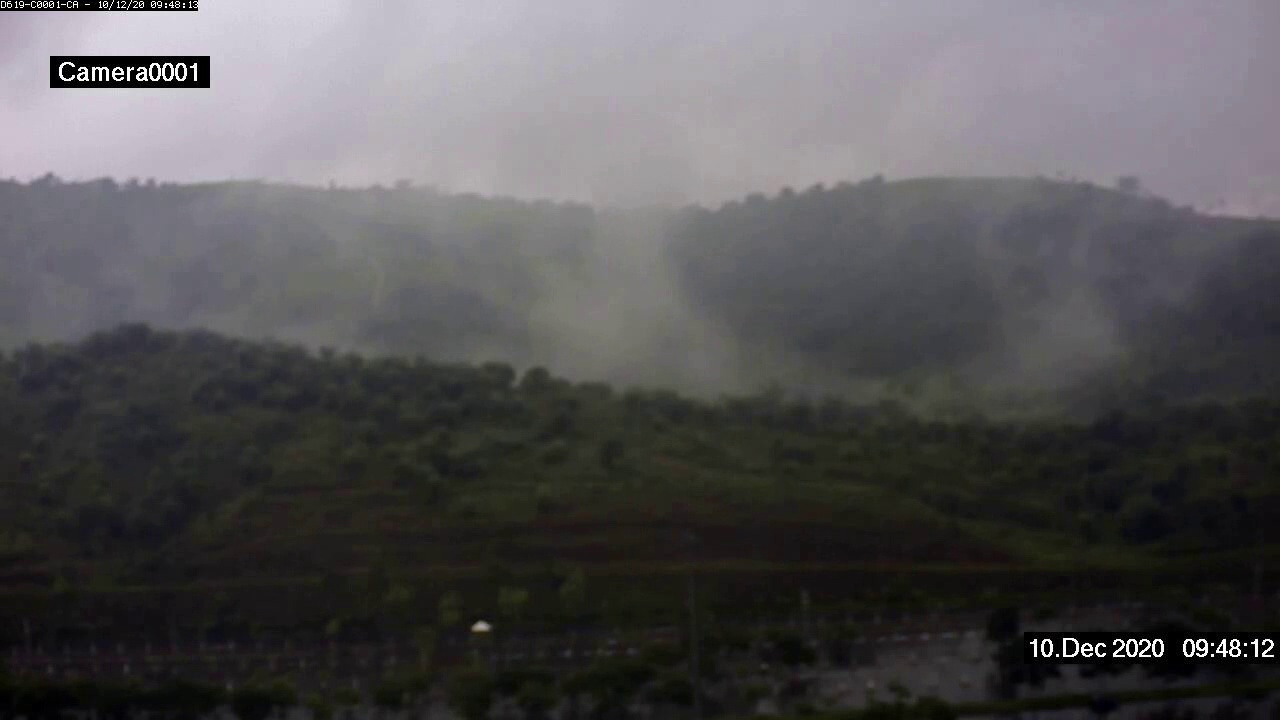
Fire: no
Smoke: no